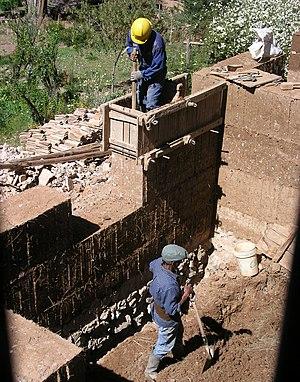
Construction d'un mur en pisé dans l'Hacienda Santa Maria, Tarma, Junin, Pérou.
Le pisé est un mode de construction en terre crue, comme l'adobe ou la bauge. On le met en œuvre dans des coffrages appelés banches. La terre est idéalement graveleuse et argileuse, mais on trouve souvent des constructions en pisé réalisées avec des terres fines.